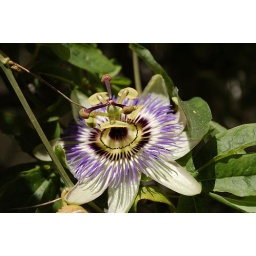
A passionfruit plant flower in my garden. Playing around with standard Macro settings on my D50.